Varun Dhawan

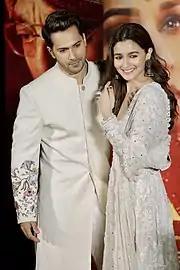
Dhawan and frequent co-star Alia Bhatt promoting "Kalank" in 2019

Dhawan's sole screen appearance in 2019 was in Abhishek Varman's ensemble period drama "Kalank", in which he was once again paired opposite Bhatt. Set in the 1940s prior to the partition of India, the film featured him as a womanising blacksmith; for the physical demands of the part, he trained extensively despite suffering from a knee injury and hamstring tear, and insisted on performing his own stunts. Saibal Chatterjee of NDTV was appreciative of Dhawan's against-type performance in it.